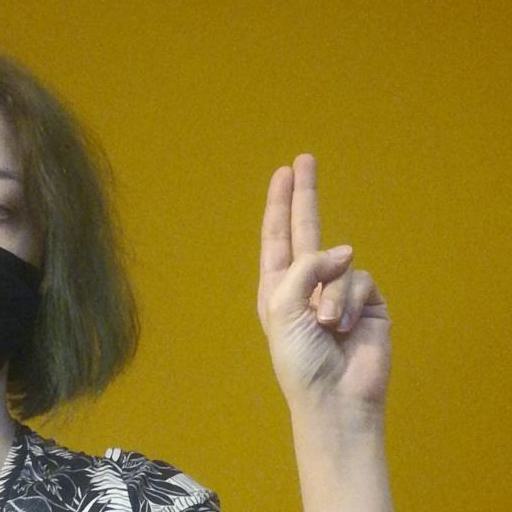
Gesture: two_up